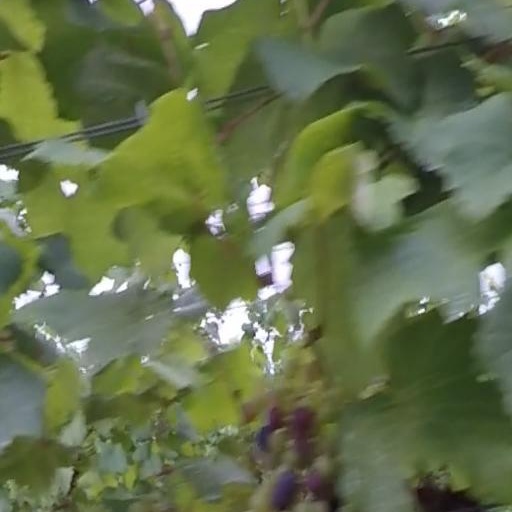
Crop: grape